Ernie Banks

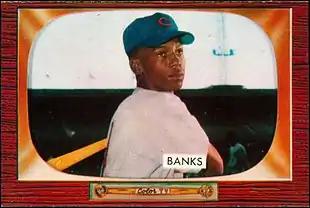
1955 Bowman trading card

During his first game for the Cubs, Banks received a visit from Jackie Robinson that influenced his quiet presence in baseball. Robinson told Banks, "Ernie, I'm glad to see you're up here so now just listen and learn ... For years, I didn't talk and learned a lot about people". Later, when Banks felt like becoming more vocal, he discussed the issue with teammate Billy Williams, who advised him to remain quiet. Williams drew the analogy of fish that are caught once they open their mouths. Banks said, "I kept my mouth shut but tried to make a difference. My whole life, I've just wanted to make people better".